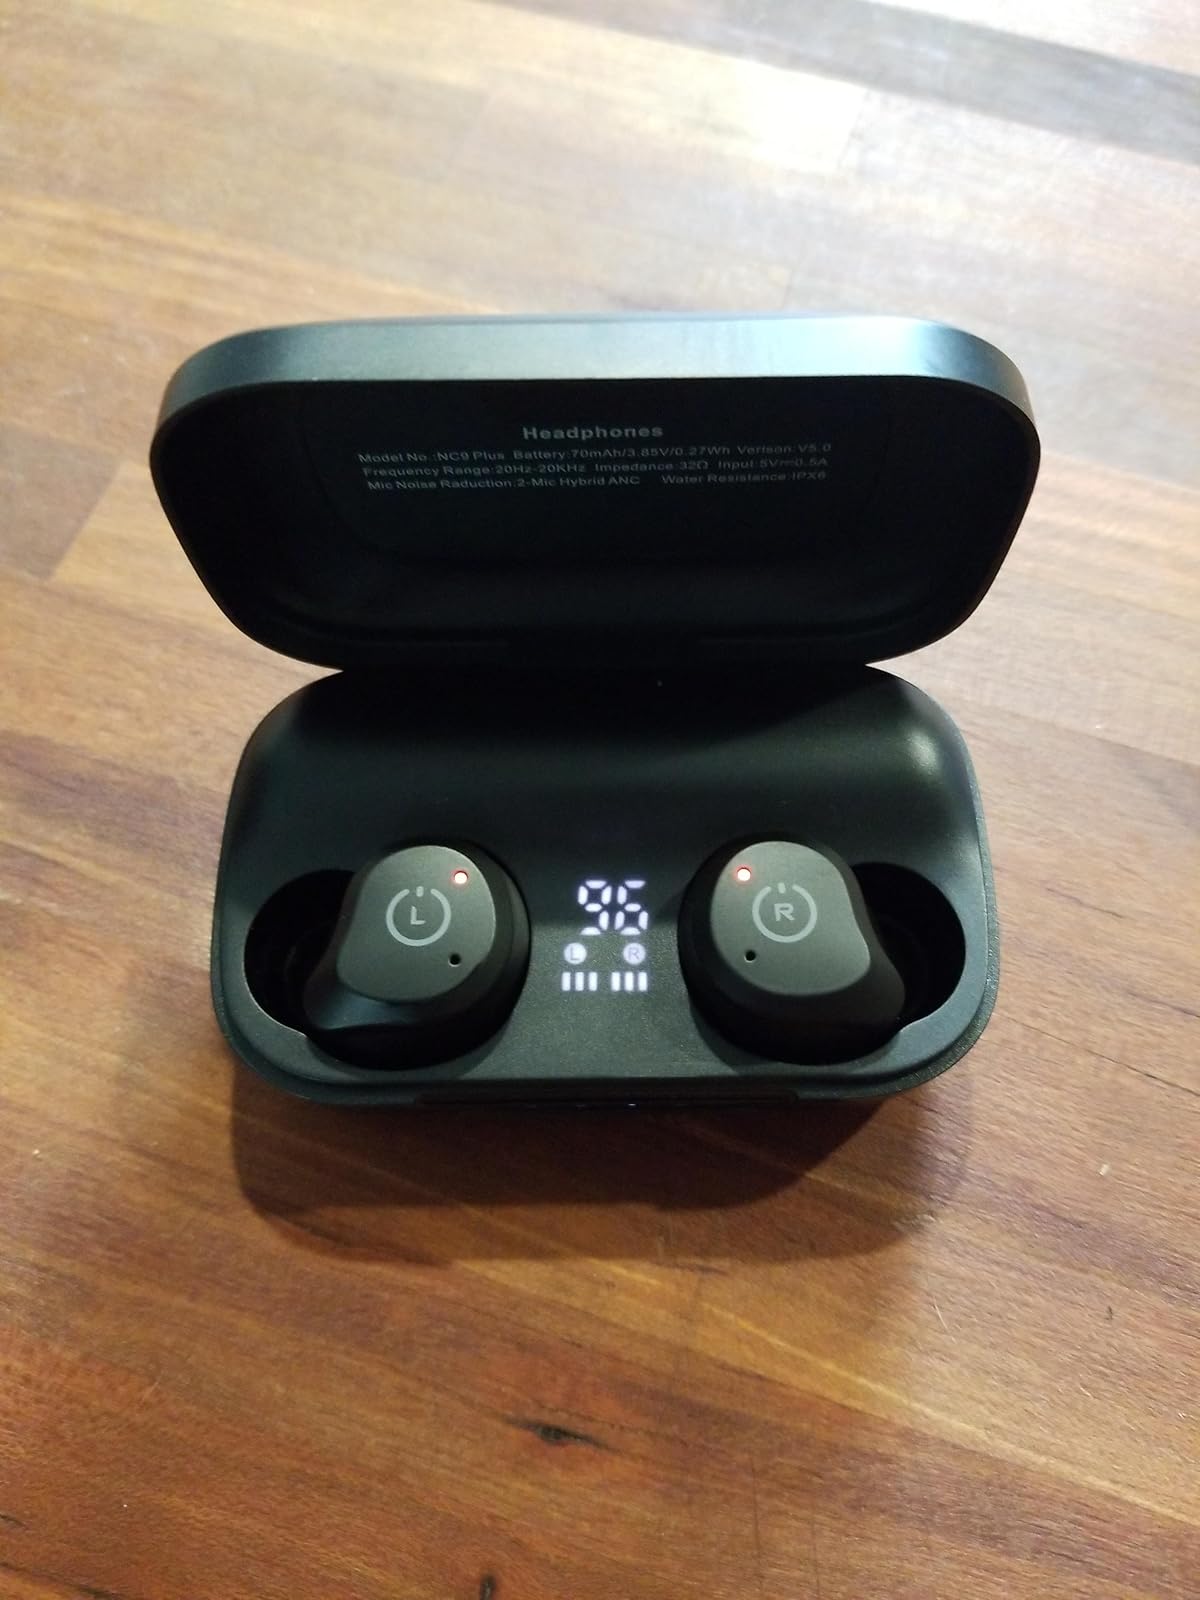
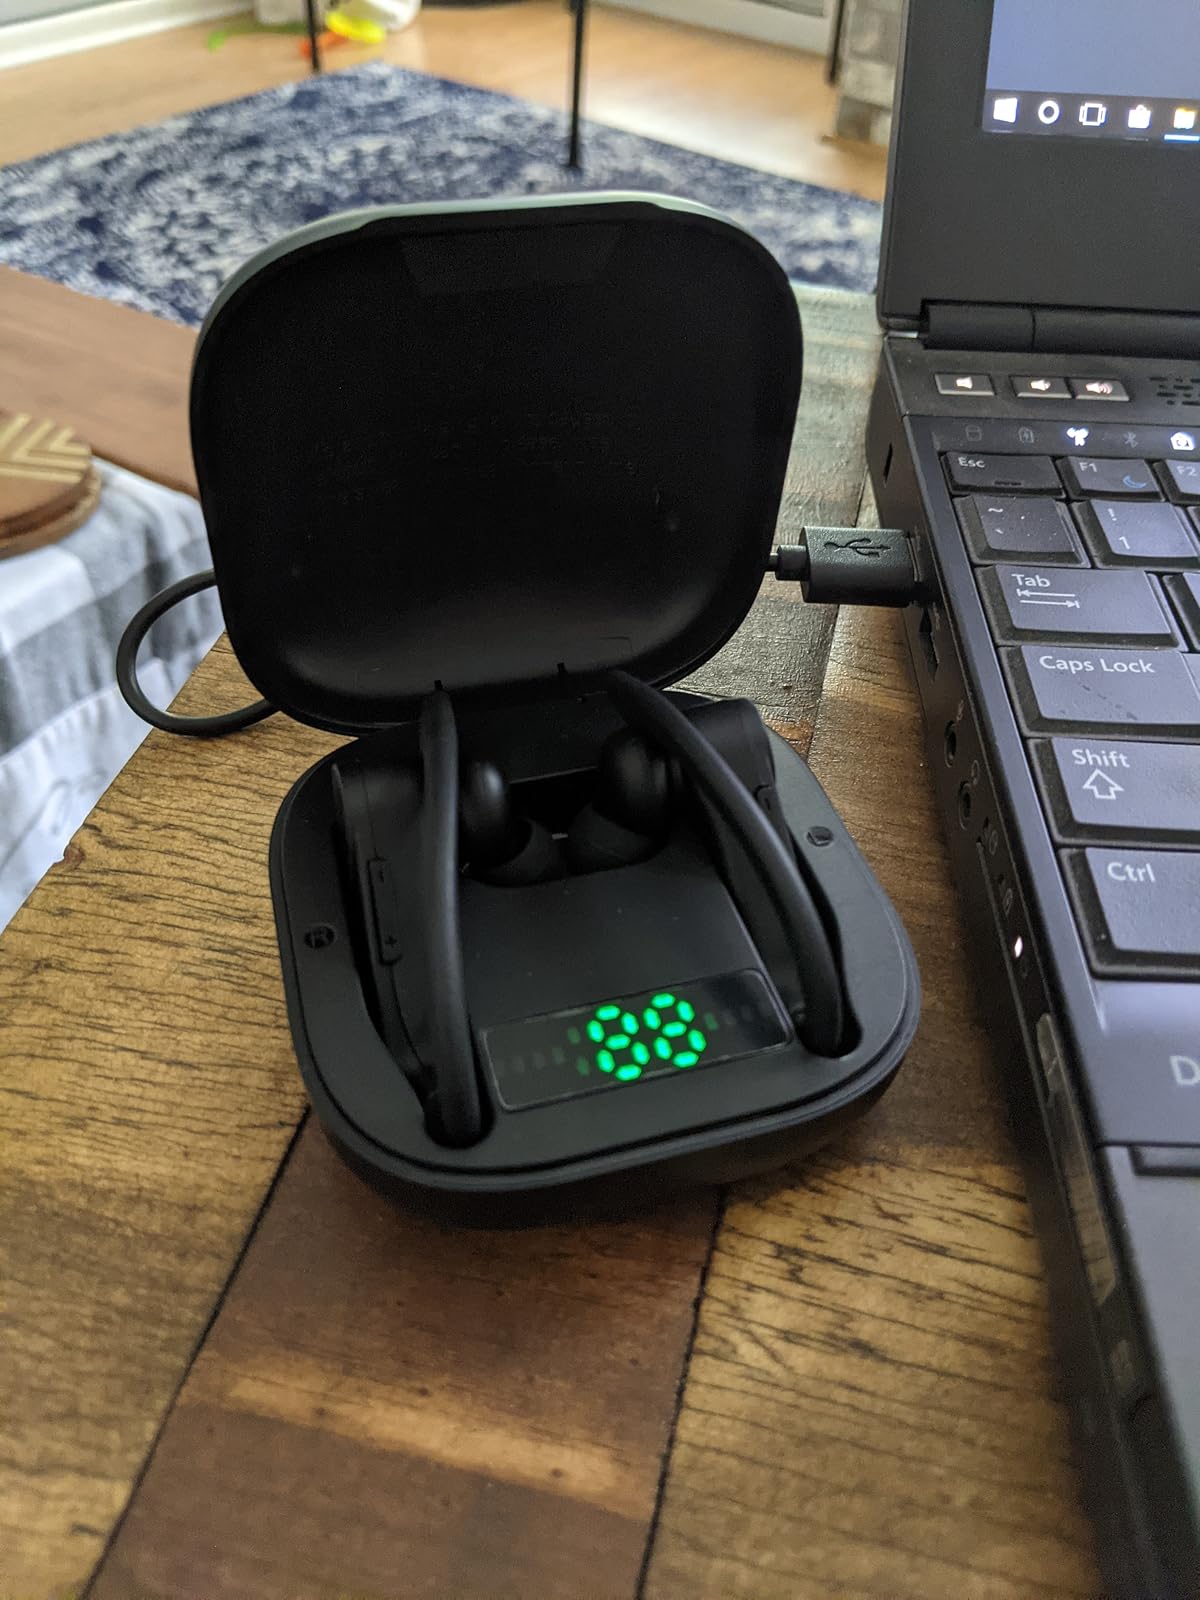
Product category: earbuds
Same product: no